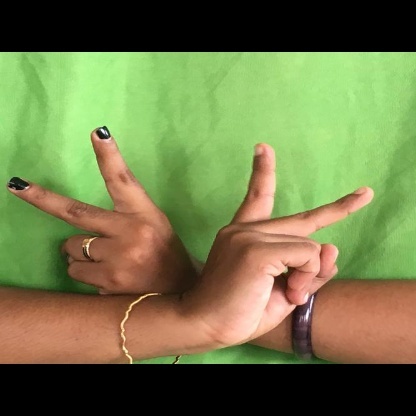
Mudra: Kartariswastika